Jussarö Lighthouse

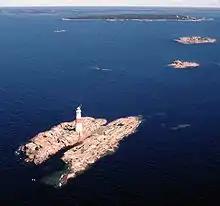
Jussarö lighthouse on Sundharu skerry, with the island of Jussarö in the background

Jussarö Lighthouse (Swedish: "Jussarö fyr", Finnish: "Jussarön majakka" or "Jussaaren majakka") is a lighthouse situated on the skerry of Sundharu, approximately south of the island of Jussarö, outside Raseborg, in the western part of the Gulf of Finland. The lighthouse is more correctly called the Sundharu Lighthouse, to distinguish it from an earlier one located on Jussarö itself, which the current structure replaced.